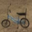
Label: bicycle